Helah Kiprop

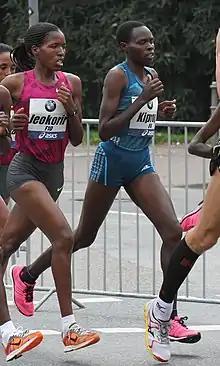
Kiprop at the 2014 Frankfurt Marathon

Helah Kiprop Jelagat (born 7 April 1985) is a Kenyan professional long-distance runner who competes in the half marathon and marathon. Her personal bests for the events are 1:07:39 minutes and 2:21:27 hours, respectively.